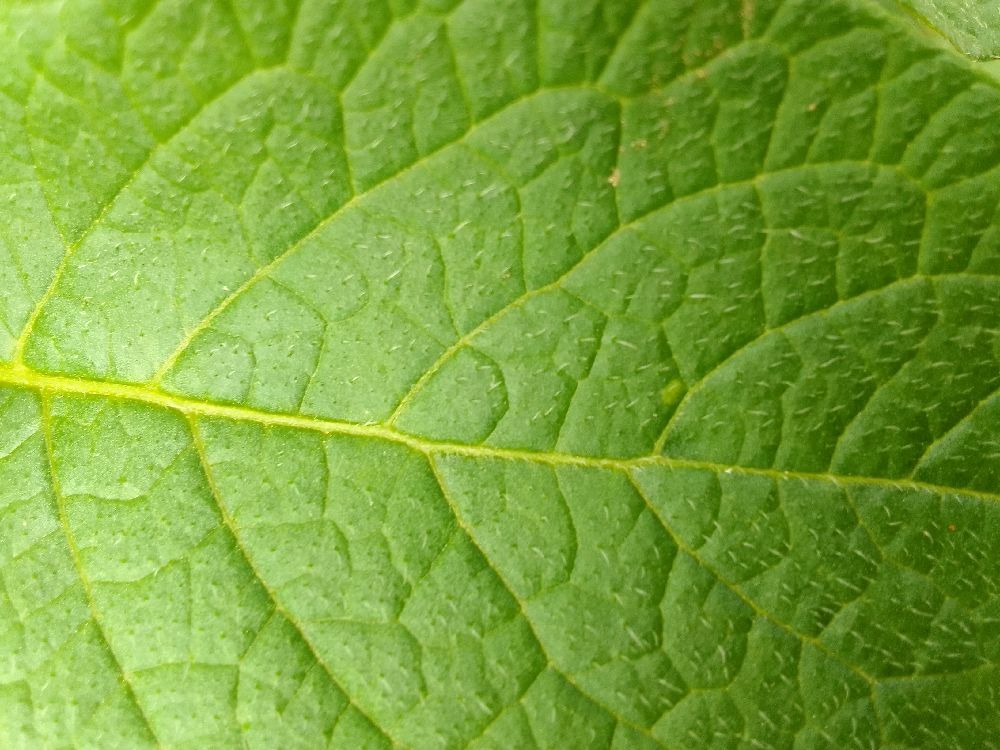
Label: Healthy